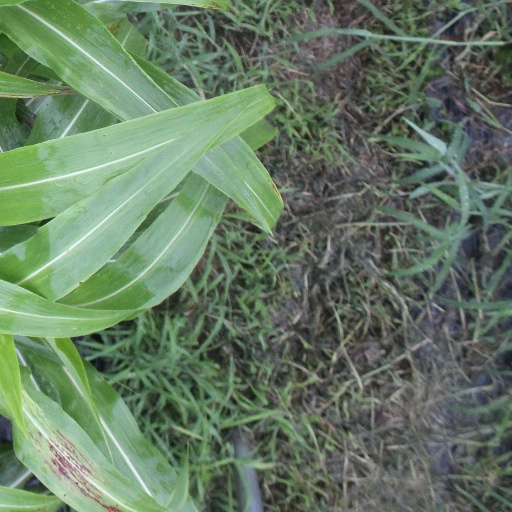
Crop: sorghum